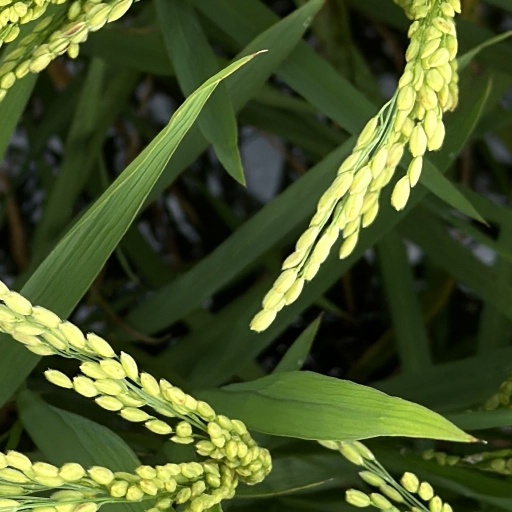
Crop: rice